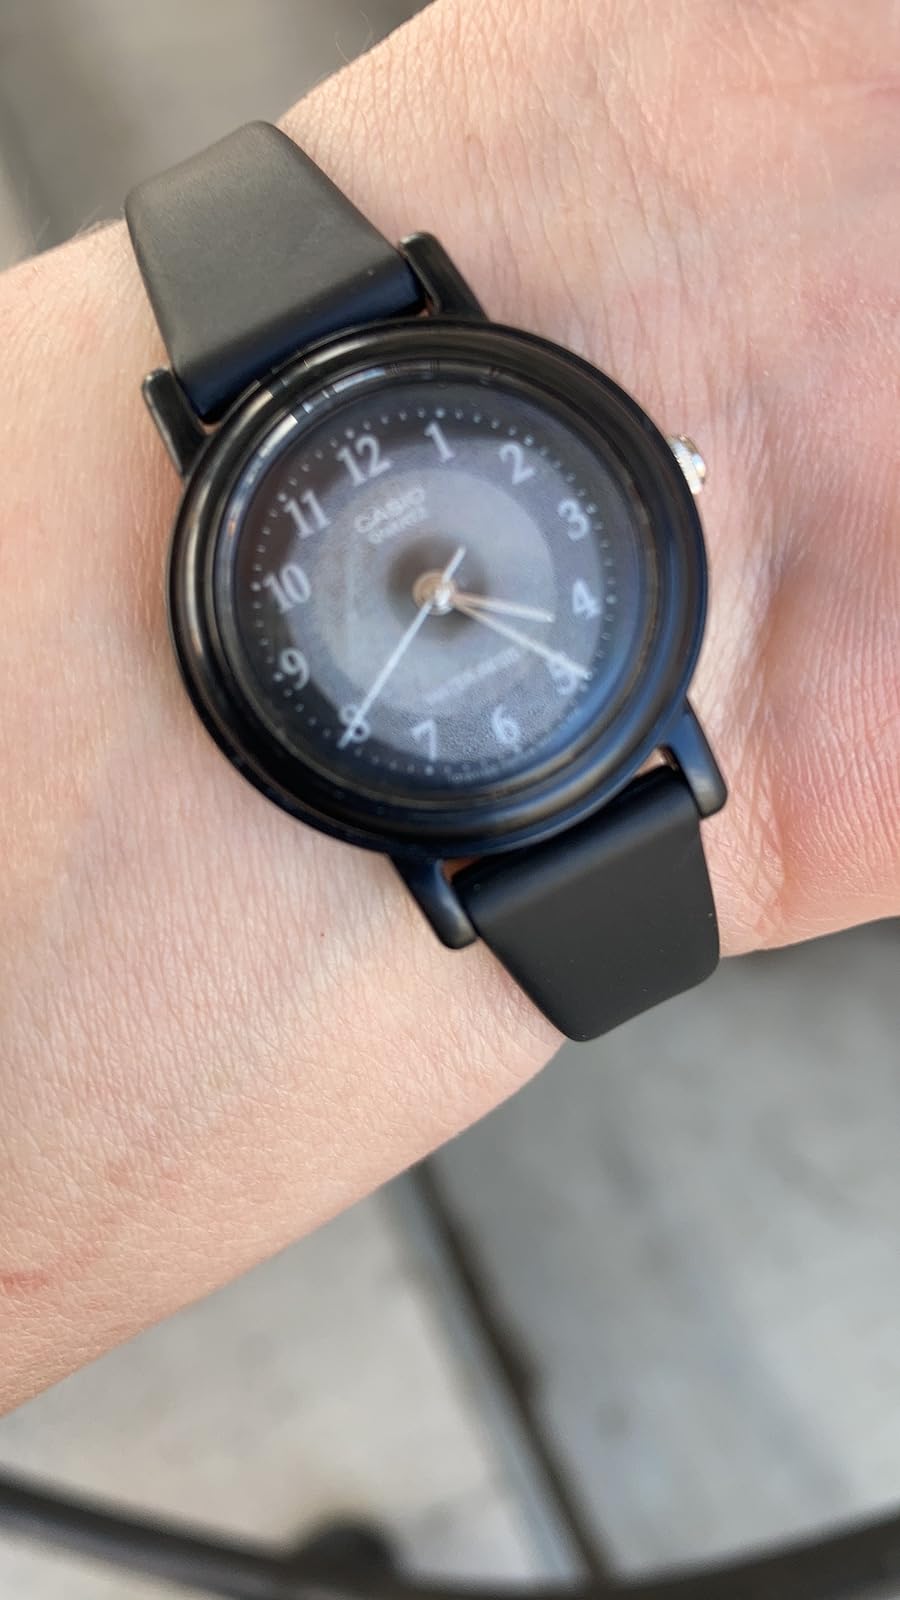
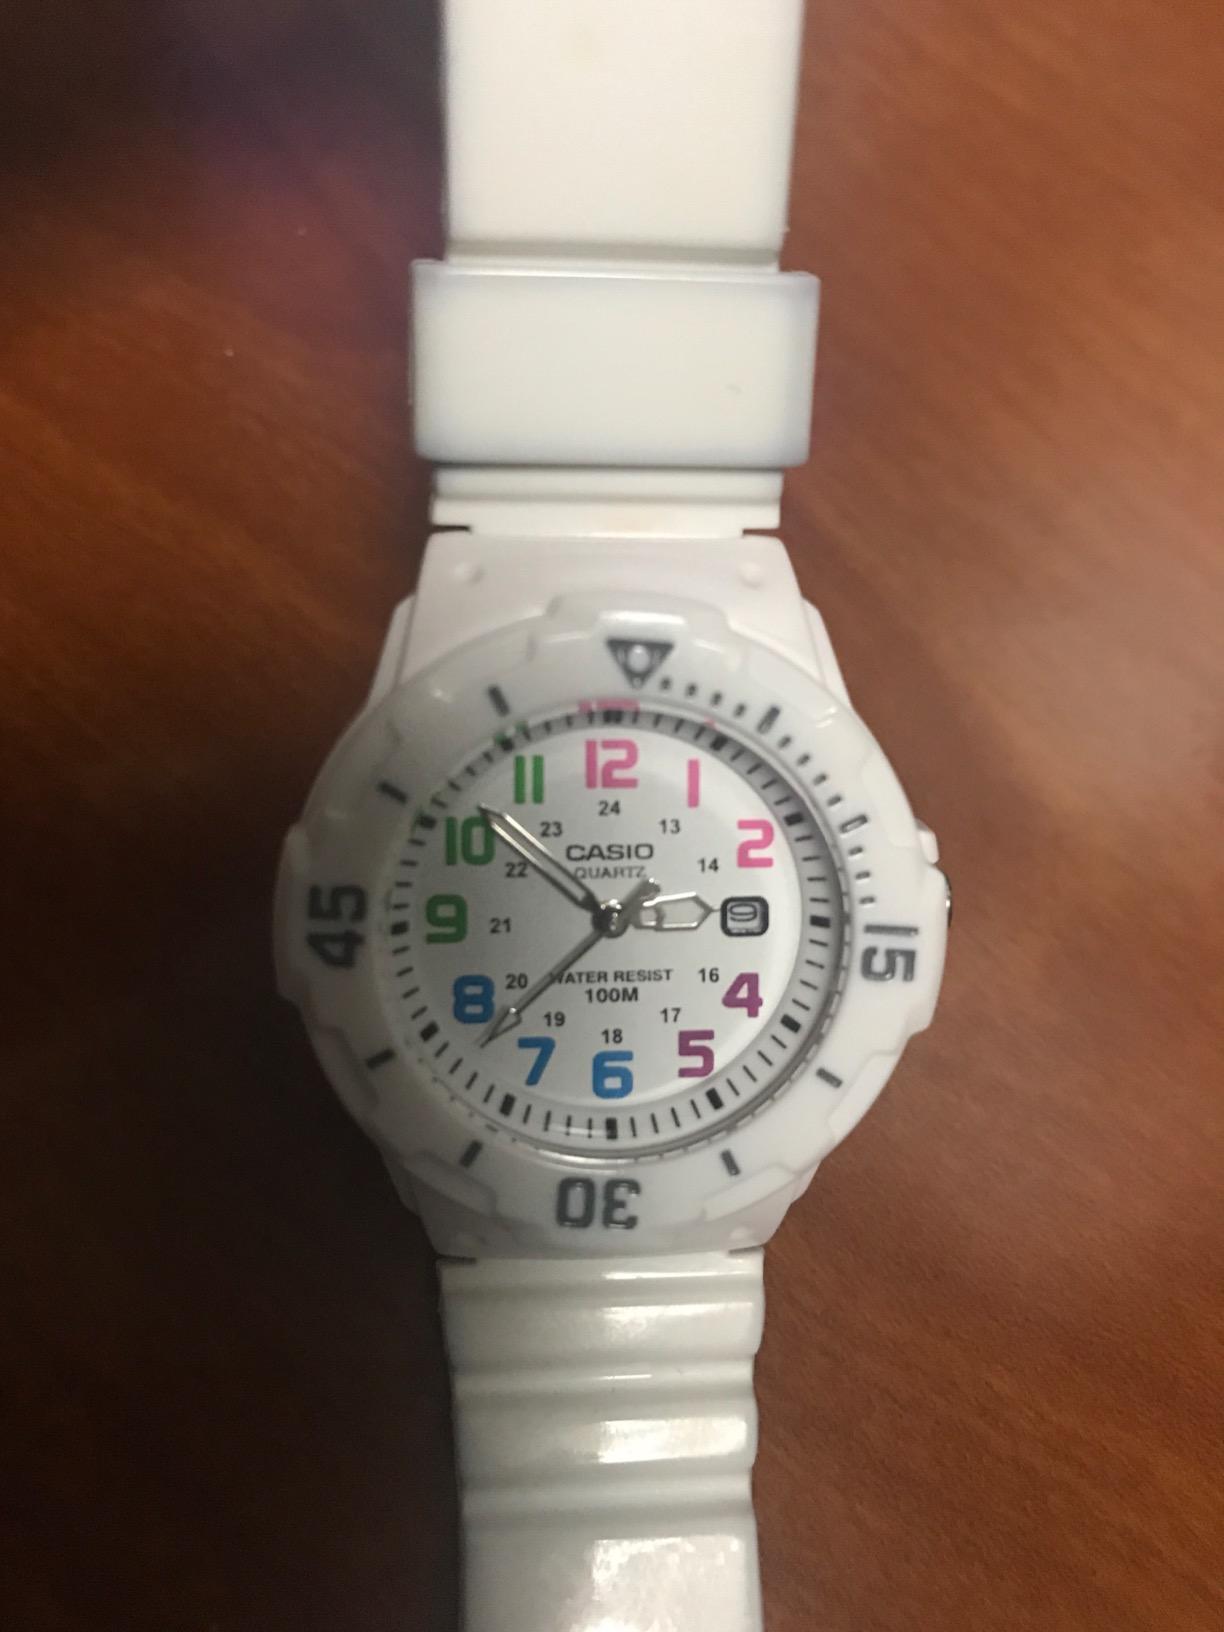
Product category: accessories_watch
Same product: no